Timeline of Extinction Rebellion actions

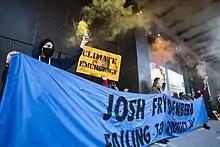
XR activists let off smoke flares at the Australian Federal Treasurer's office in Melbourne.

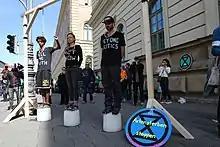
XR activists at symbolic Gallows, Munich, Germany, 2019

In Australia, from 23 March to 28 March 2021 - a week of mass disruption (autumn rebellion) was held in Melbourne, Victoria with smaller numbers compared to their earlier actions.